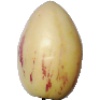
Label: pepino